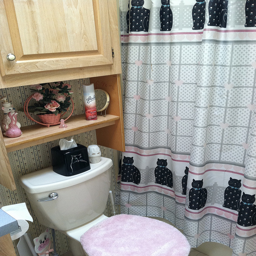
there is a curtain in this bathroom that has cats on it
a room showing a toilet and air freshener and a curtain
Black cats on a shower curtain in a bathroom.
A bathroom is decorated in pink and black items.
The person who decorated this bathroom likes cats.